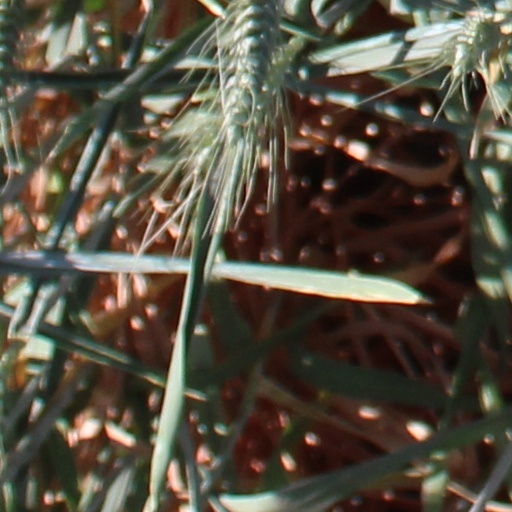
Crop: wheat